Fabrizio Maramaldo

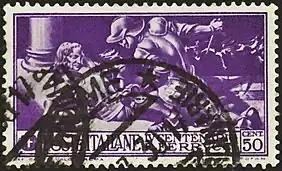
Maramaldo killing Ferrucci, Italian postal stamp, 10 July 1930

Fabrizio Maramaldo (1494December 1552) was an Italian Condottiero. A native of Naples or Calabria, his exact origins are unknown, though he hailed from the Kingdom of Naples, and was perhaps of Spanish origin. He fled Naples after having murdered his wife and sought protection at the Gonzaga under Federico II, Duke of Mantua, and in the Republic of Venice. In 1526 he was absolved of the crime of uxoricide by Charles V, the Holy Roman Emperor. He fought the Ottomans in Hungary, and the French in Piedmont. He suffered a grievous setback in the siege he laid to the city of Asti in 1526 where, after having breached the walls by cannon fire for a final assault, legend narrates that victory was snatched from his grasp by the intervention of the town's patron saint, St.Secondus of Asti who is said to have appeared in the sky. Fighting on the imperial side, he took part in the Sack of Rome the following year, and three years later, in the siege of Florence. He gained a reputation as a ruthless mercenary and ravager.